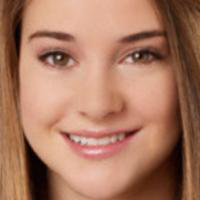
Age group: age 11-20